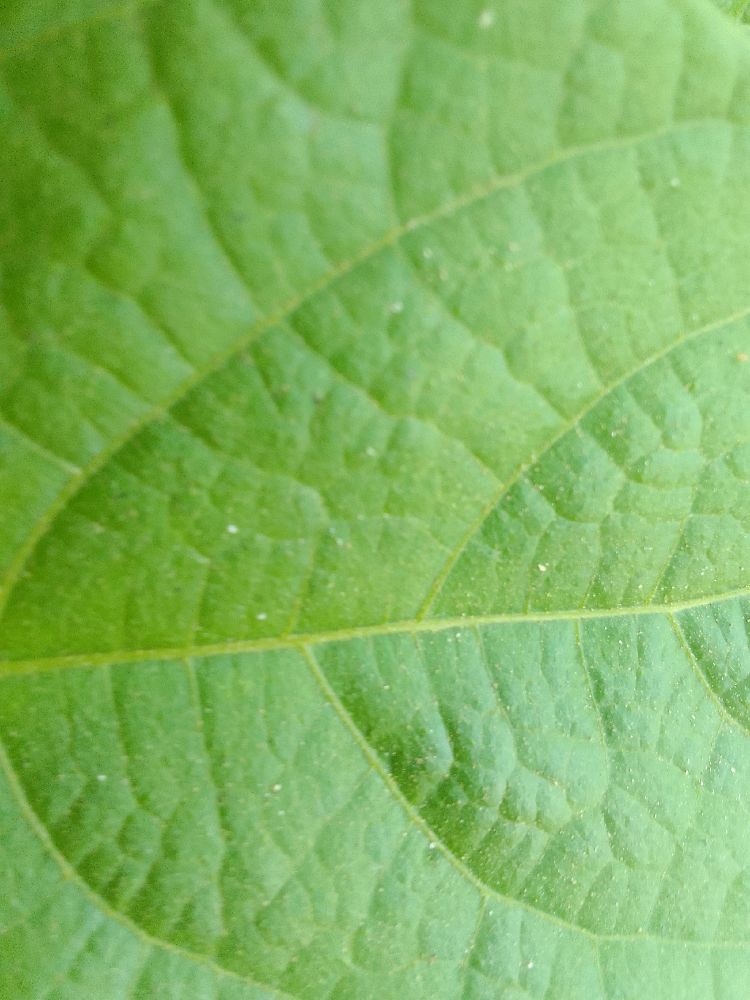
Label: healthy